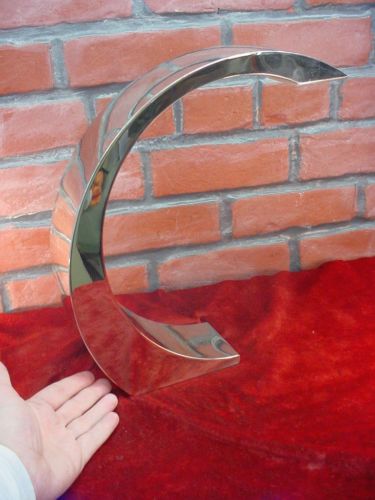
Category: lamp